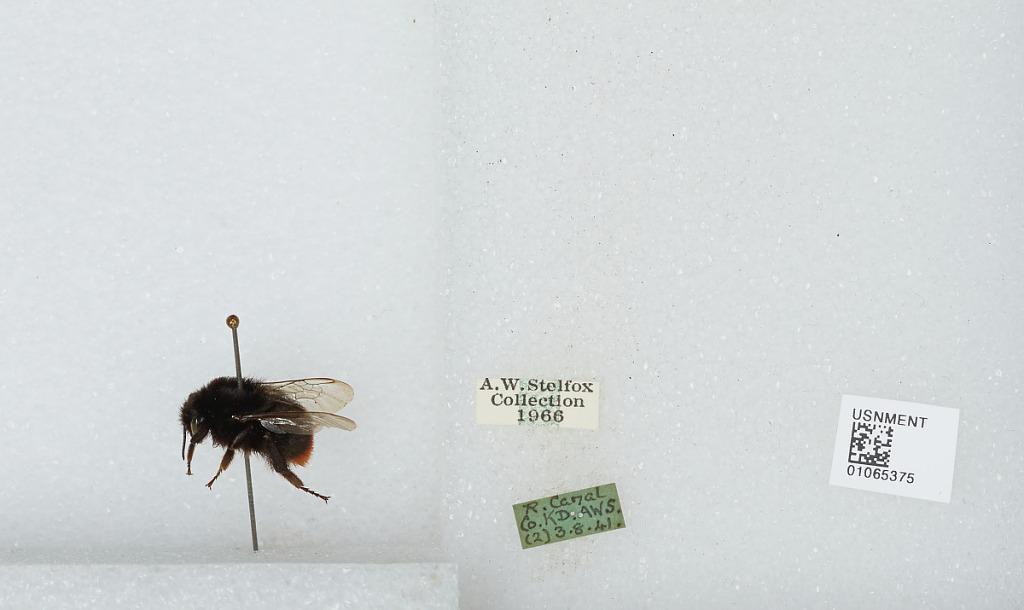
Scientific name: Bombus sp.
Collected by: A. Stelfox
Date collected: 1941-8-3
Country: Ireland
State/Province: Kildare
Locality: Royal Canal
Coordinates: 53.3742, -6.5294